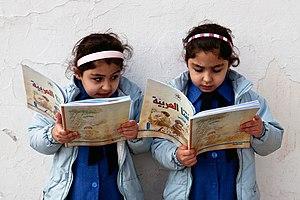
(Rapport mondial de suivi 2011 Éducation pour tous) École primaire publique à Amman, Jordanie - Jeunes filles en train de lireRomână: Raportul de monitorizare „Educație pentru toți”, 2011: Două fetițe citesc o carte la o școală primară de stat din Amman, Iordania
L'éducation en Jordanie joue un rôle central dans la vie et la culture de la société jordanienne. L’efficacité du système éducatif a contribué largement de positionner la Jordanie parmi les états développés. Les dépenses d'éducation en Jordanie ont représenté environ 13,5% du PIB pour l'année 2003.